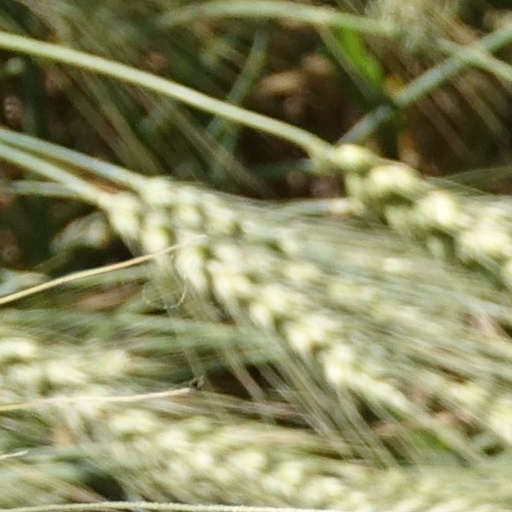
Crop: wheat